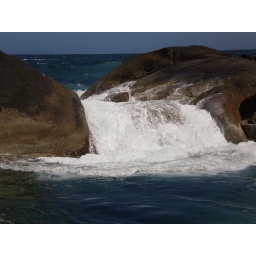
the water washing over the rock